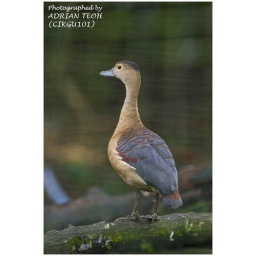
Location(MALAYSIA) : Taiping ZooAn elegantly looking duck among the trees within the zoo exhibit.